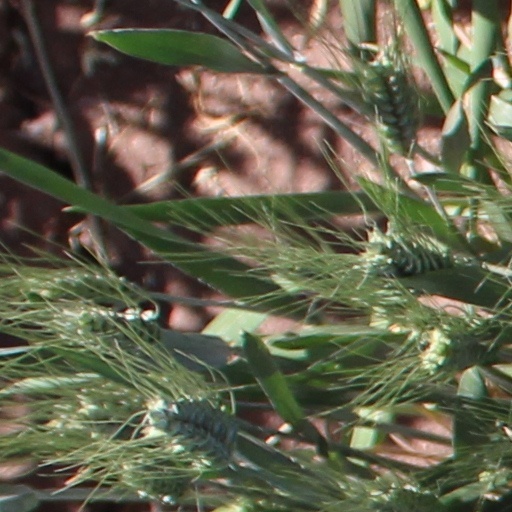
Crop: wheat